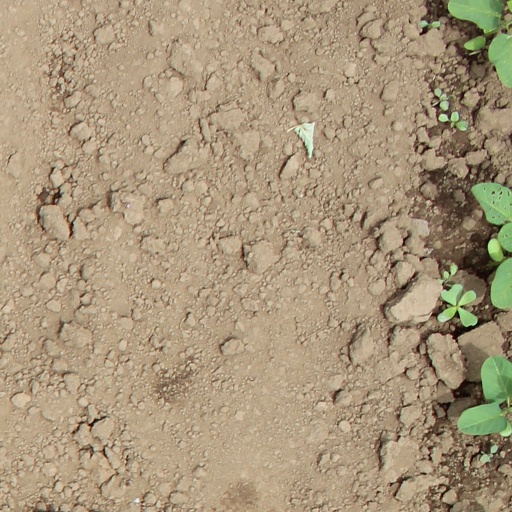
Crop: soybean